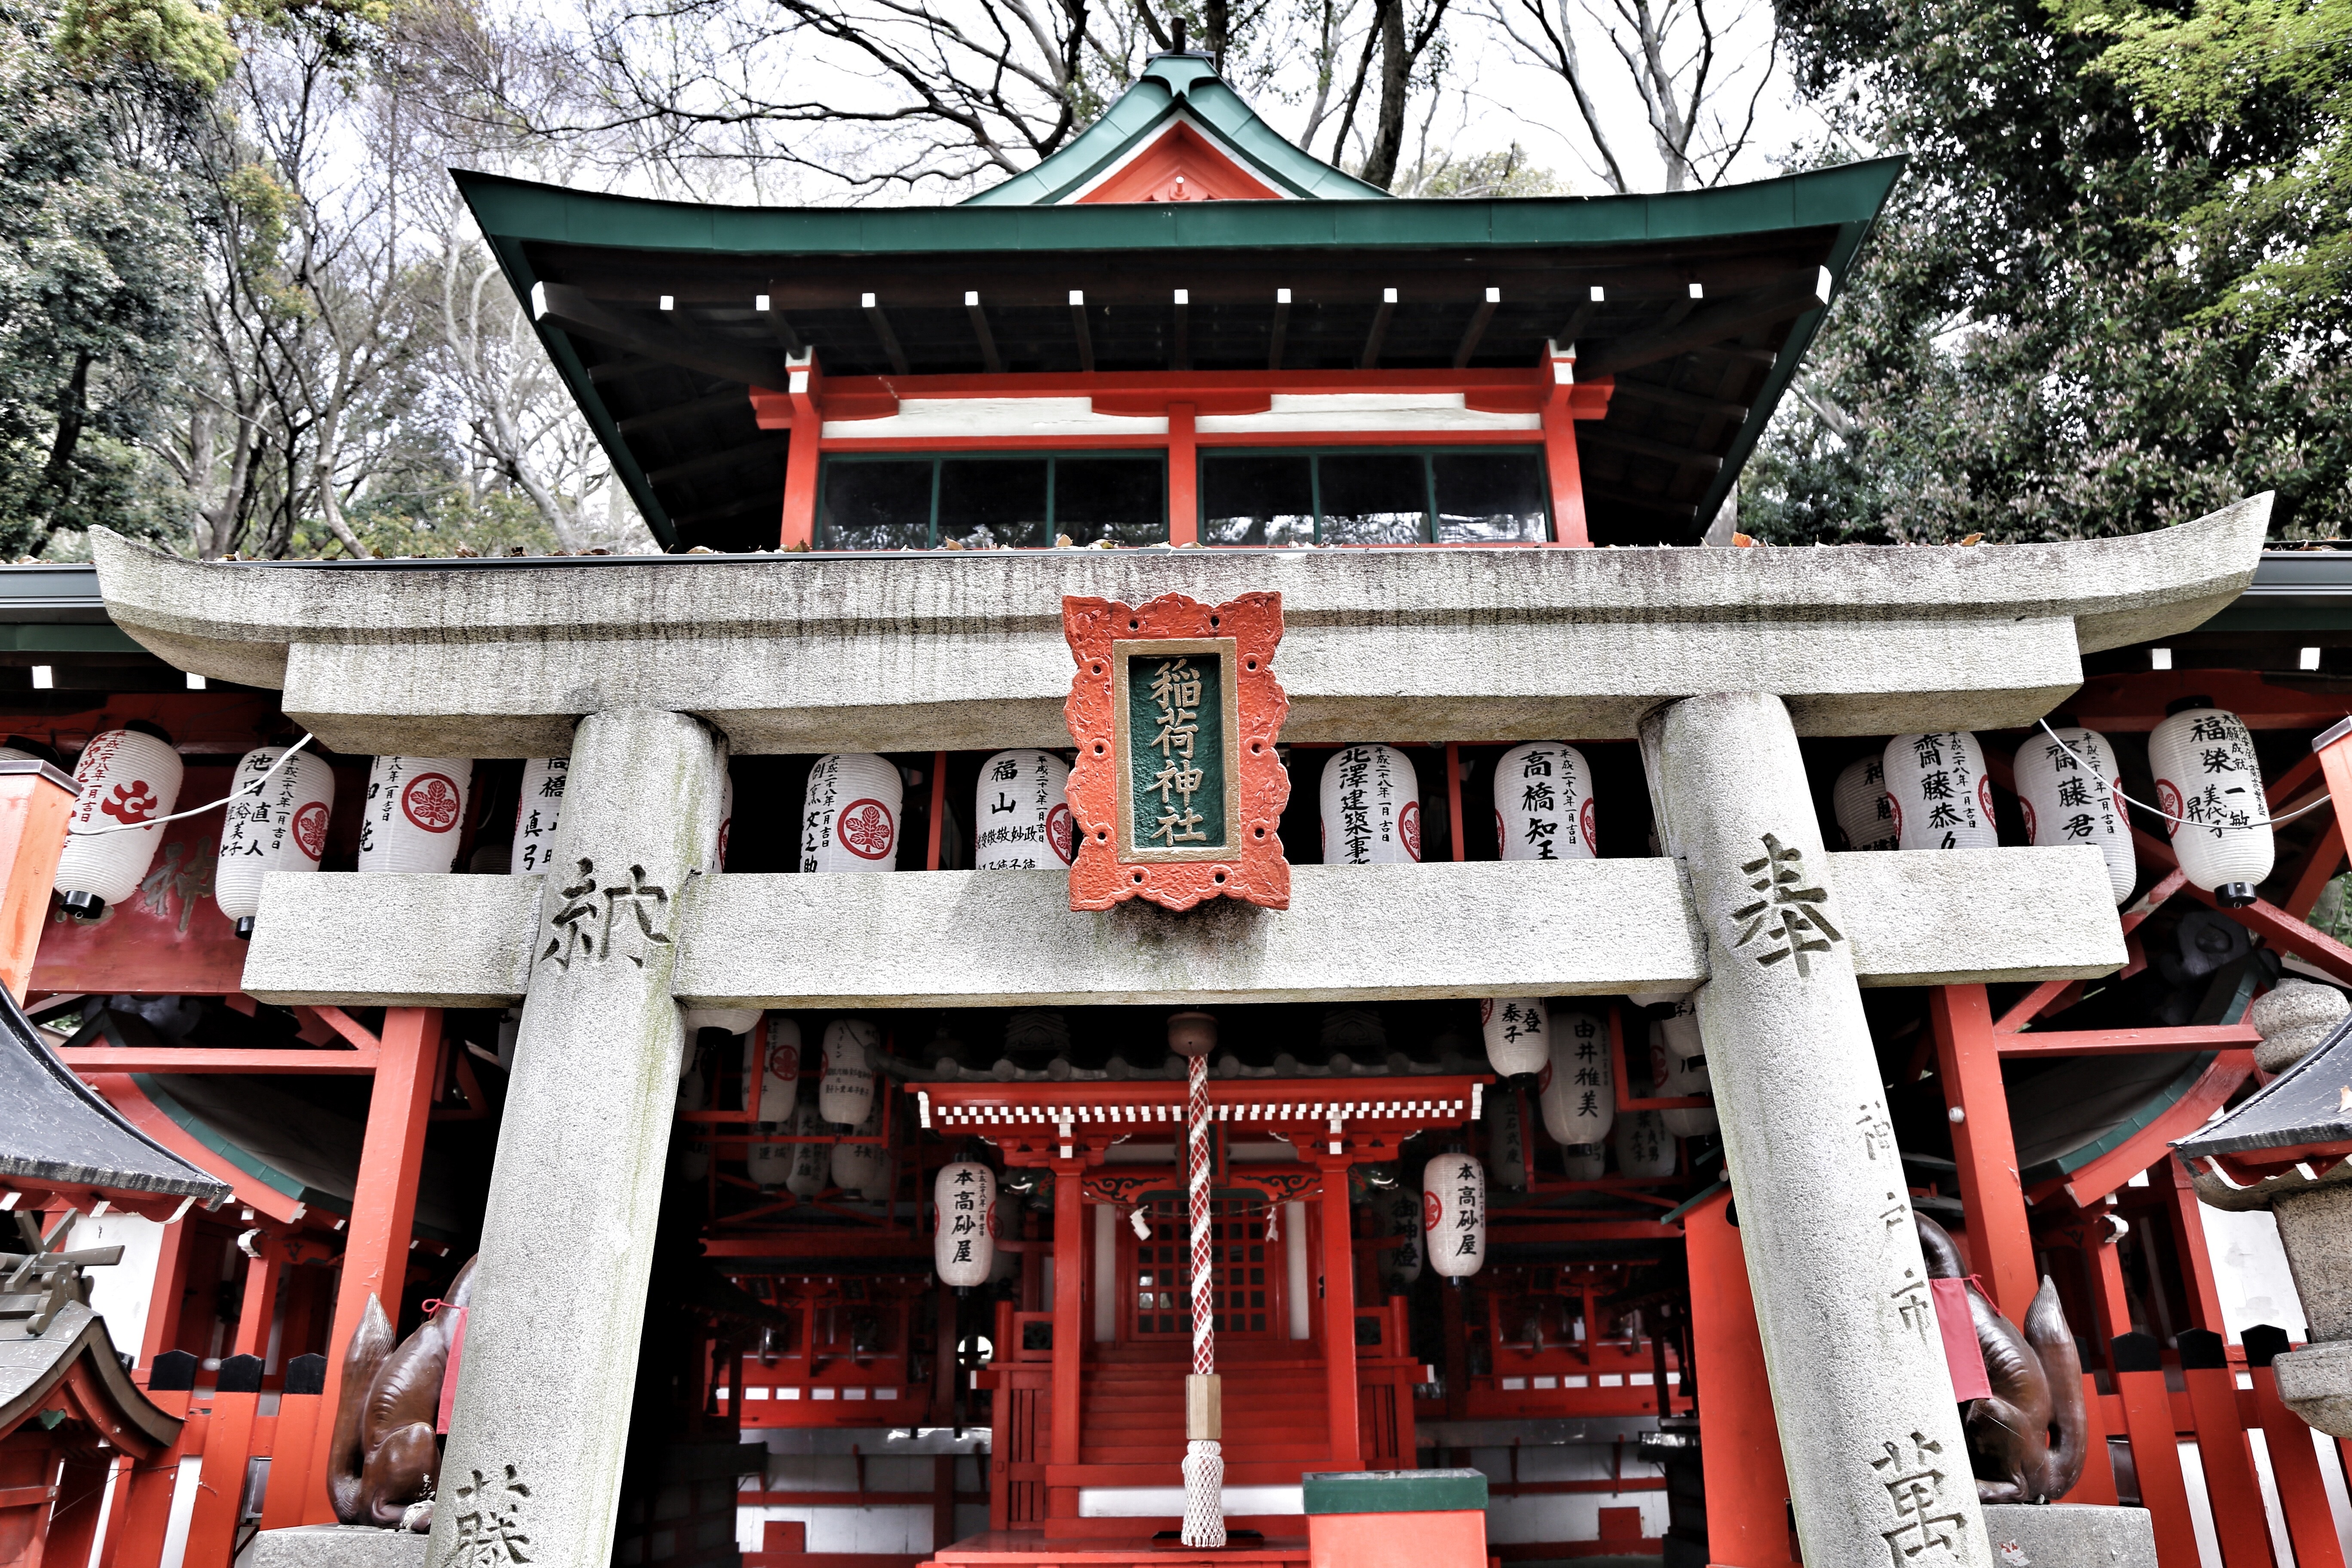
architecture, structure, wood, house, building, old, travel, entrance, buddhist, buddhism, religion, place of worship, outdoors, religious, temple, shrine, culture, heritage, shinto, traditional, hindu temple, shinto shrine